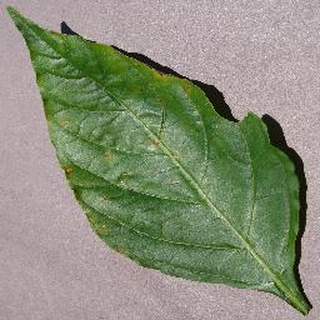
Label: bell_pepper_bacterial_spot